Thomas Reid's tombstone

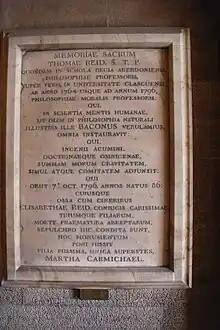

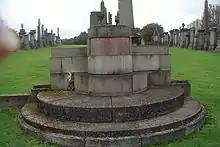

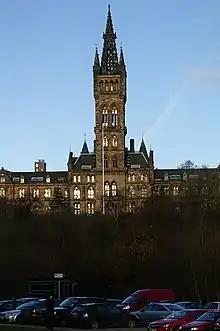

Thomas Reid D.D. (1710–1796), was Professor of Moral Philosophy at the University of Glasgow and founder of the Scottish common sense movement in philosophy. Remarkably, his tombstone is to be found in the vestibule of the main building of Glasgow University and directly under the 85m (278 feet) high tower of the Gilbert Scott Building. Reid’s remains were originally laid in Blackfriars Church burial-ground, on the grounds of Glasgow College in the High Street, Glasgow. The tombstone was removed when the College moved to Gilmorehill in 1870. It was placed in its present position when the building of the Tower above it was begun, thus forming a fitting ‘monument’ to Reid. In comparison, the Scott Monument in Edinburgh is only .